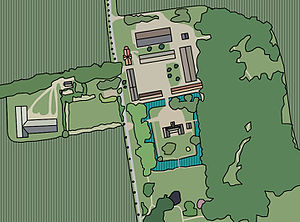
Selchausdal
Selchausdal fra oven, 2004
Selchausdal, tidligere kaldet Gundetved, ligger i Buerup Sogn, Kalundborg Kommune, Løve Herred, Holbæk Amt. Det ligger på den østlige side af Tissø 10 km nord for Høng. Det er en hovedgård, der er kendt tilbage fra 1300-tallet. Gundetved er nævnt første gang i 1339, hvor navnet stavedes Gunnethueth.